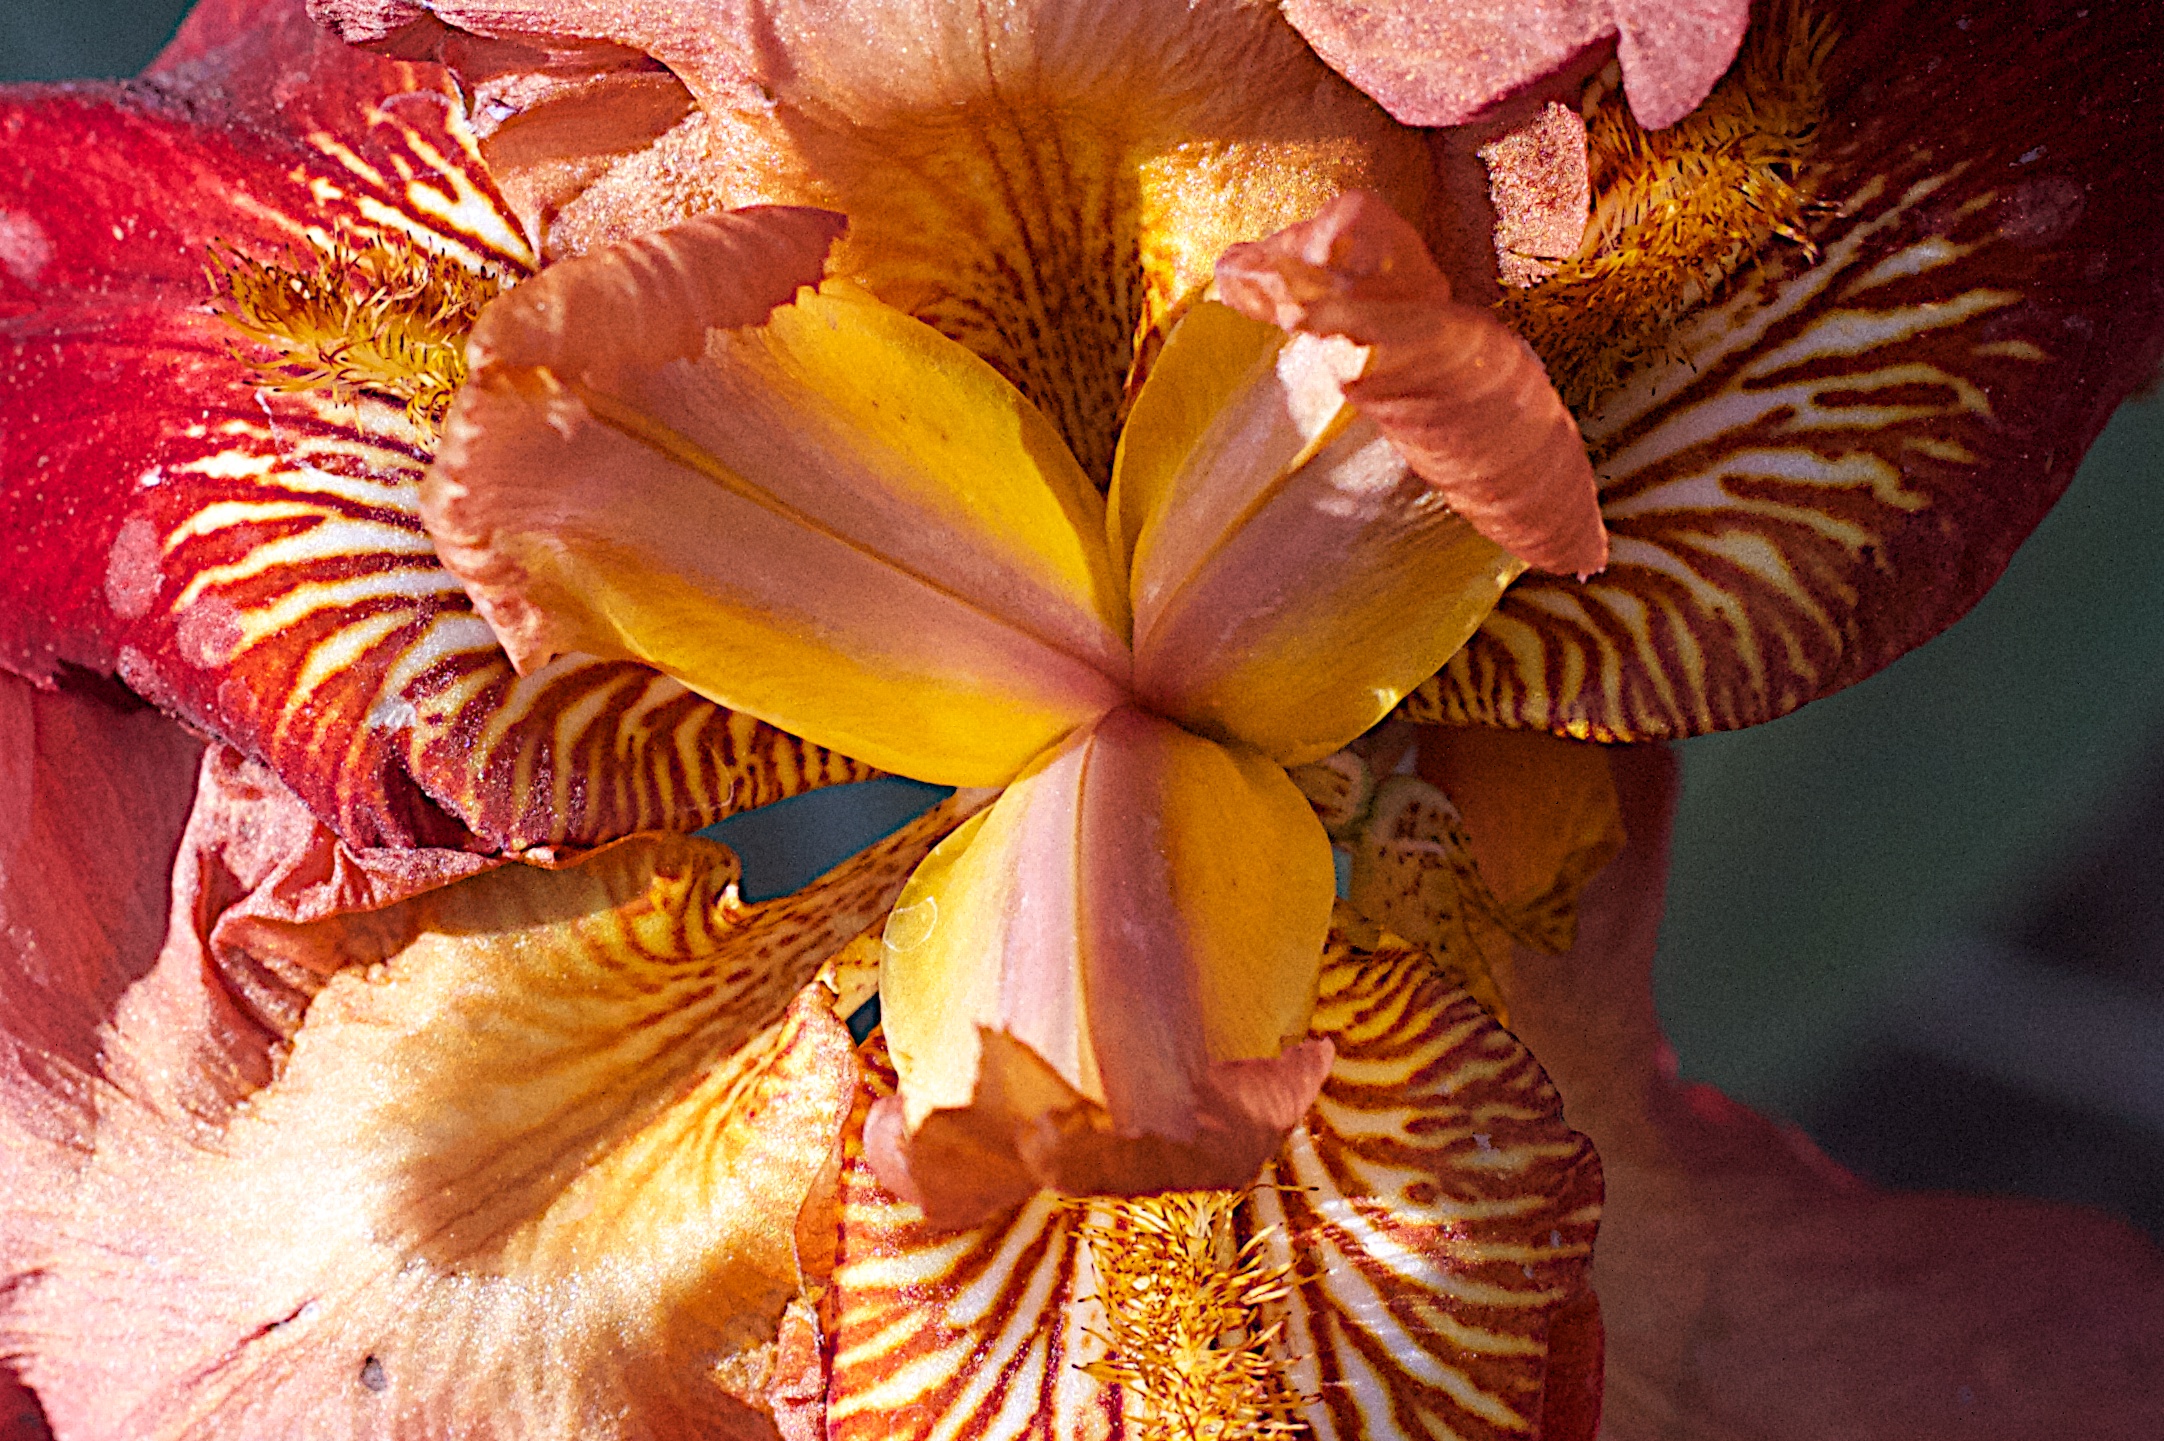
plant, flower, petal, red, botany, yellow, flora, close up, iris, eye, organ, 2014365, macro photography, flowering plant, land plant